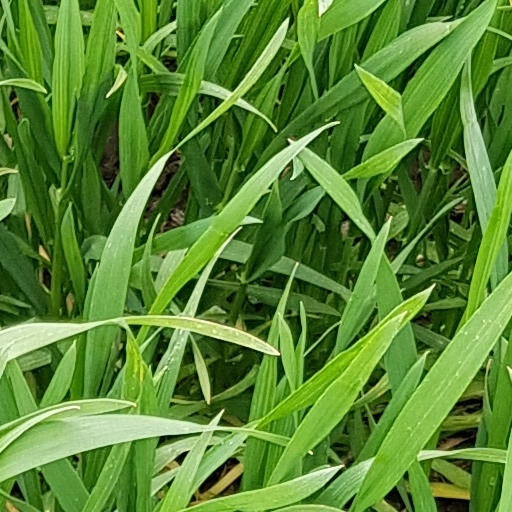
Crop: wheat